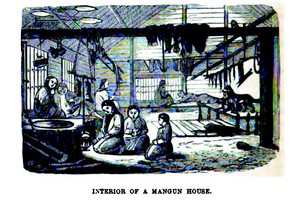
Les Oultches sont un peuple indigène de l’Extrême-Orient russe parlant une langue toungouse, l'Oultche. Plus de 90 % des Oultches vivent dans le raïon ulch du Kraï de Khabarovsk, Russie. Selon le recensement de 2002, plus de 2 913 oultches vivent en Russie ; il y en avait 3 173 lors du recensement de 1989, mais 2 494 ont été enregistrés lors du recensement de 1979 et 2 410 lors du recensement de 1970.